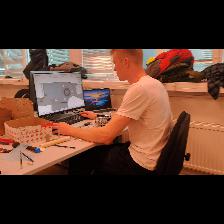
Label: Human